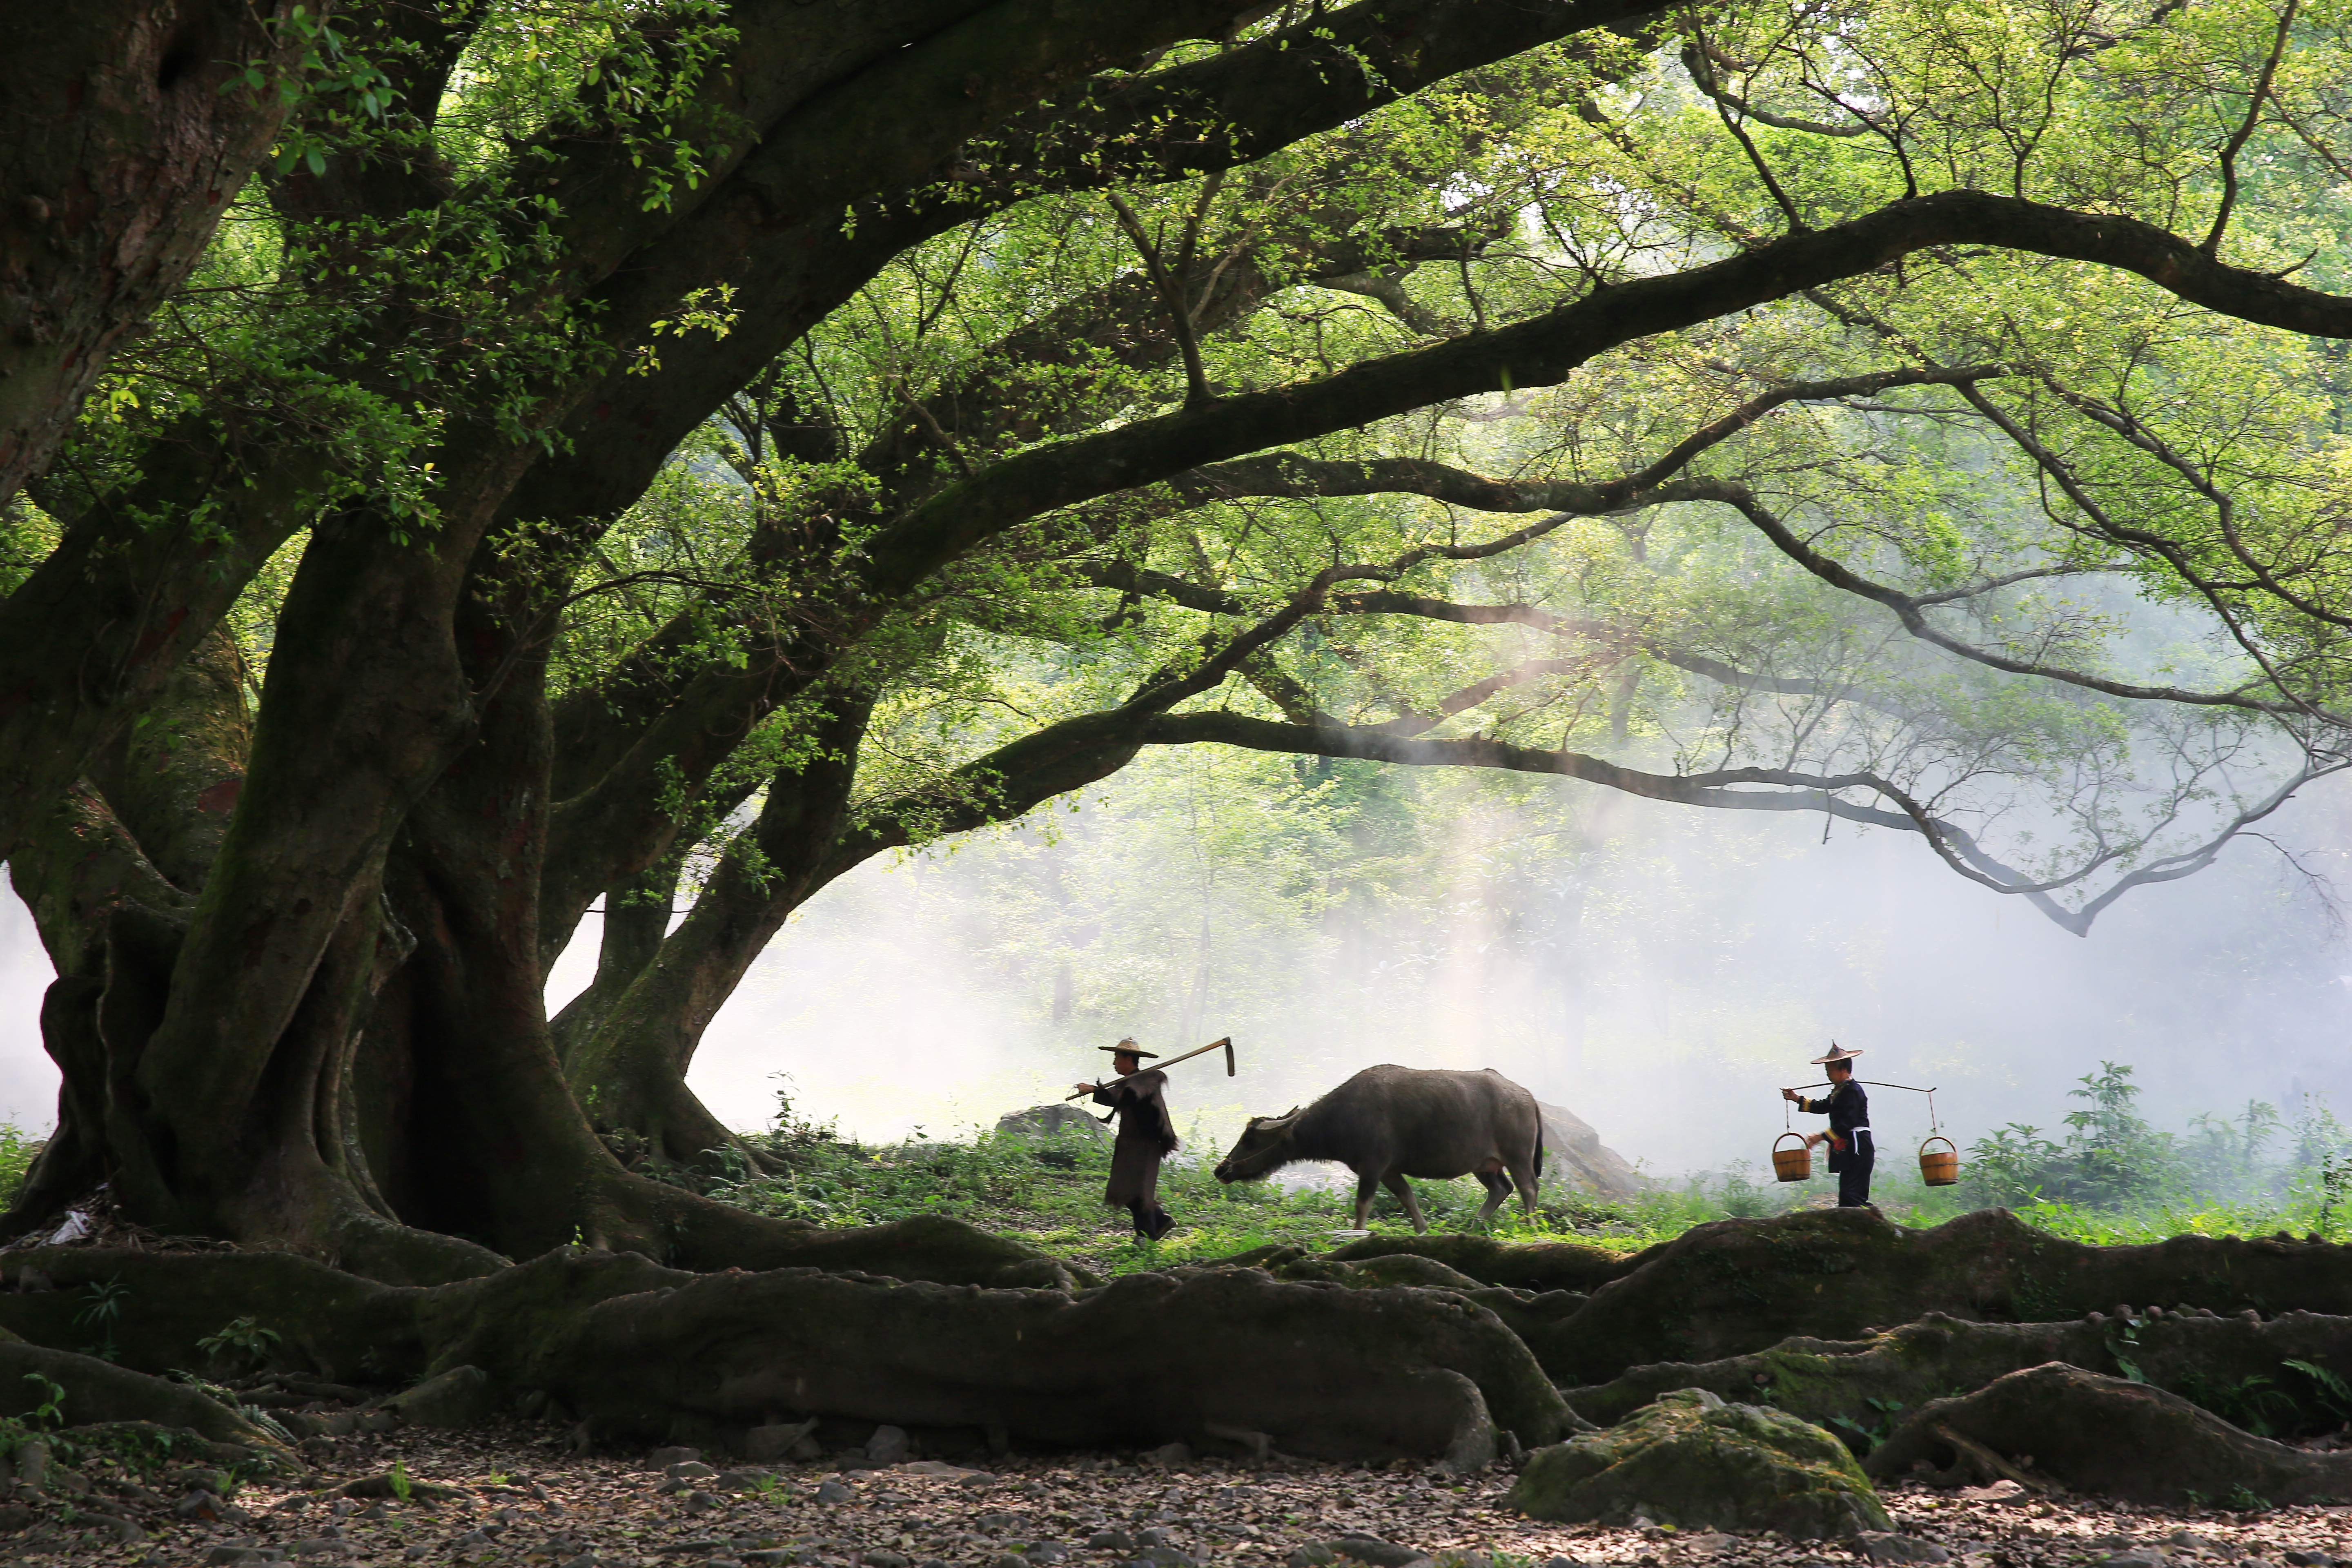
tree, forest, wilderness, branch, morning, wildlife, cow, jungle, fauna, savanna, farmer, worker, rainforest, woodland, habitat, ecosystem, big trees, natural environment, woody plant